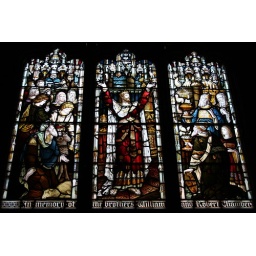
Stained glass windows in St. Gile's Cathedral